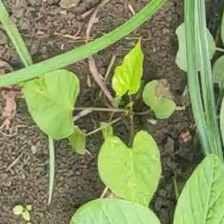
Weed species: Obscure_morning _glory(Ipomoea obscura)